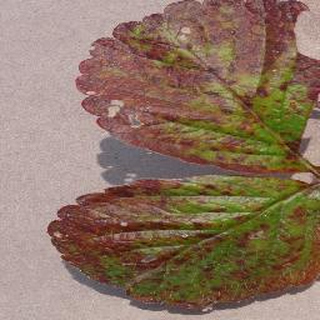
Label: strawberry_leaf_scorch